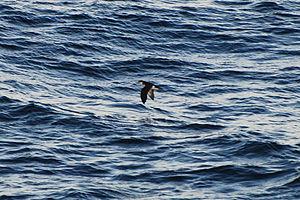
Le Puffin de Townsend est une espèce d'oiseaux de la famille des Procellariidae.